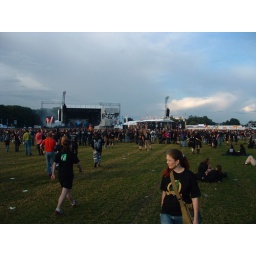
Chilling  - obviously this was still in the beginning in of the weekend, the grass still has a green tinge!!